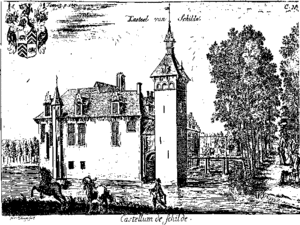
La famille van de Werve fait partie de la noblesse belge. Elle est l'une des plus vieilles familles encore existantes de la noblesse anversoise.